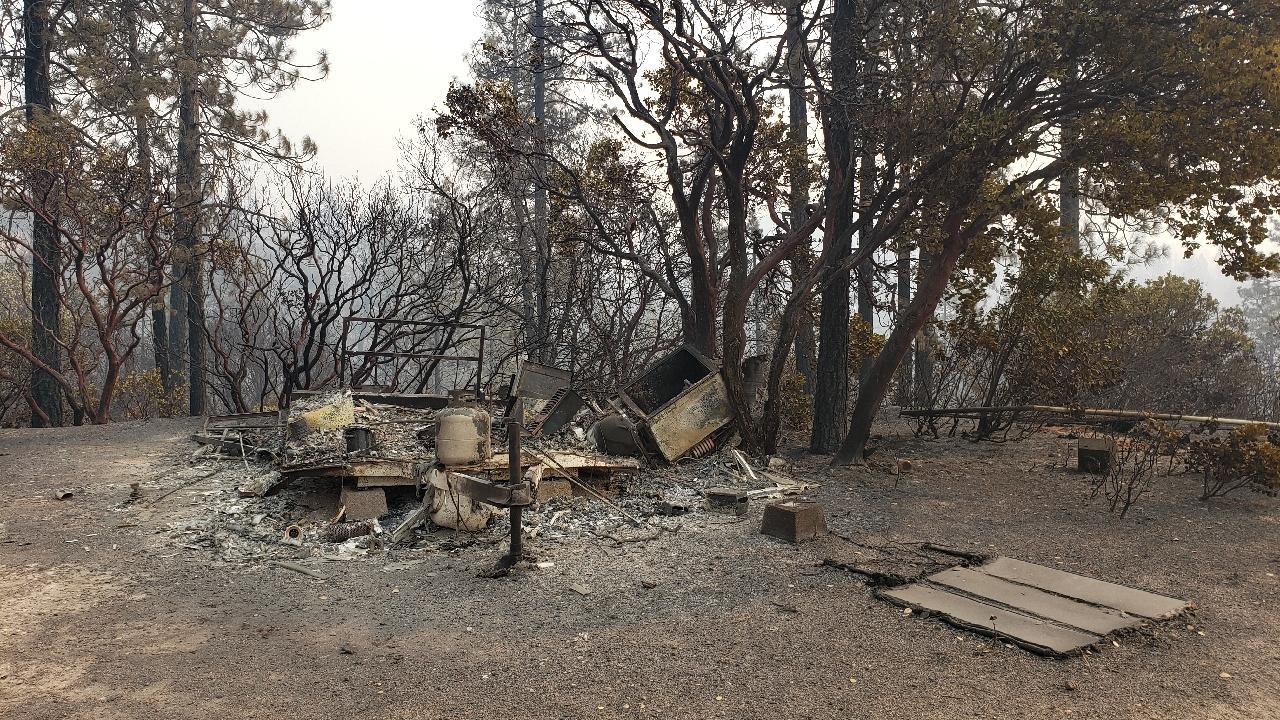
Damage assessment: destroyed